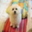
Label: dog